Lugger

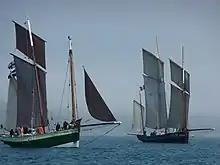
Luggers at Looe Bay, showing use of jib and topsails

A standing lug may be used with or without a boom; most working craft were boomless to allow more working space. The dipping lug never uses a boom. A dipping lug has to be moved to the leeward side of the mast when going about, so that the sail can take a good aerodynamic shape on the new tack. There are several methods of doing this, one of which is to simply lower the sail, manhandle the yard and sail to the other side of the mast and re-hoist. All the various methods are time and labour consuming. A standing lug can be left unaltered when tacking as it still sets reasonably well with the sail pressed against the mast. Some users (such as in the Royal Navy Montagu whaler) would still dip the yard of a standing lug (with a sharp, well timed downward pull on the leech at the moment when the wind is not filling the sail). Conversely many fishermen would always hoist a standing lug on the same side of the mast regardless of which tack they expected to be sailing on.